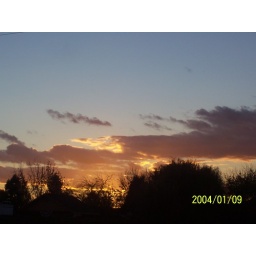
And this was taken across the street over my nabors house :P